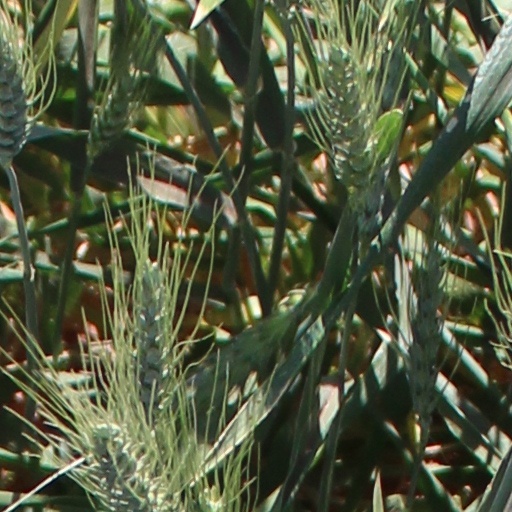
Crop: wheat